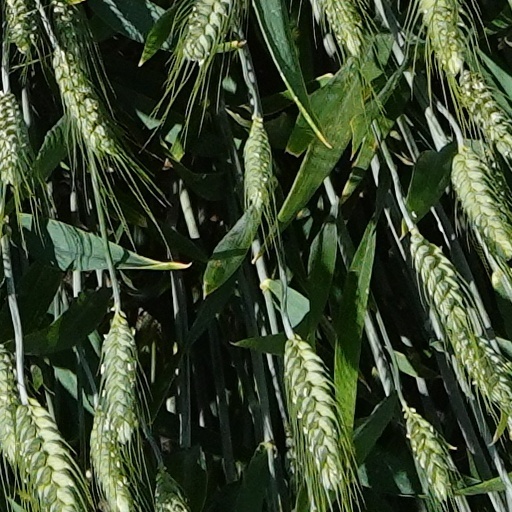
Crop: wheat